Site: brandenburg
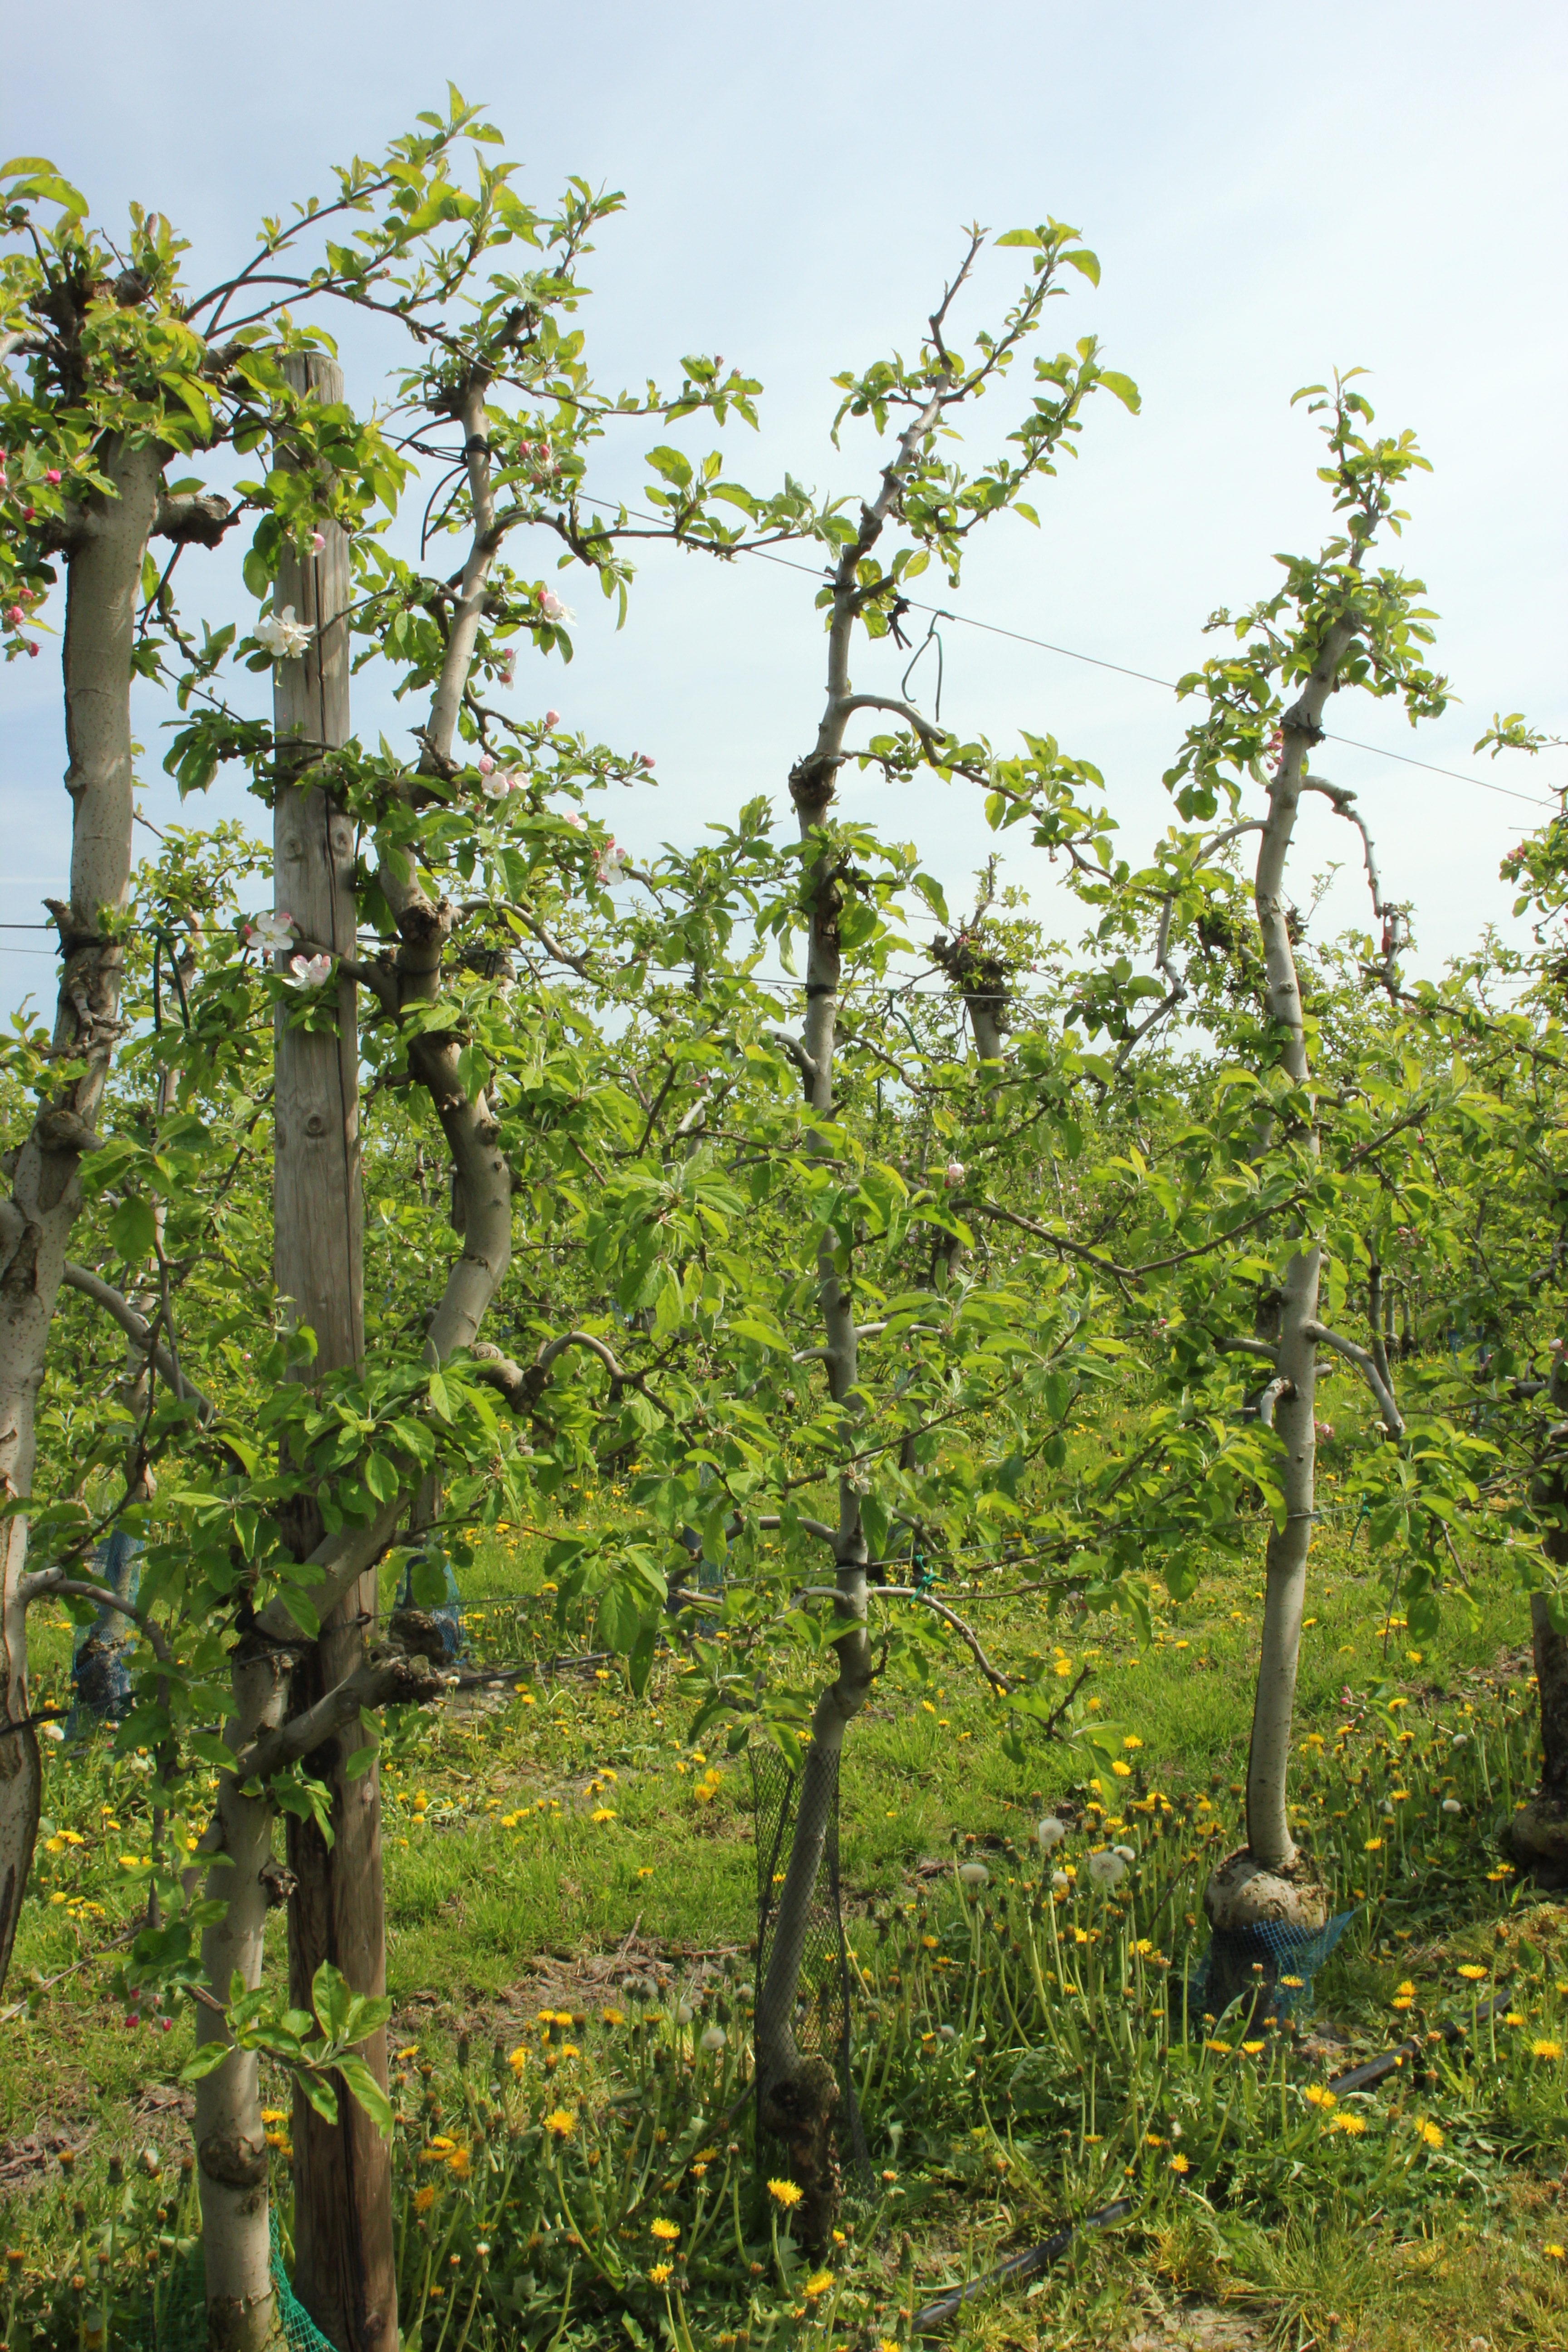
Growth stage (BBCH 60): Flowering